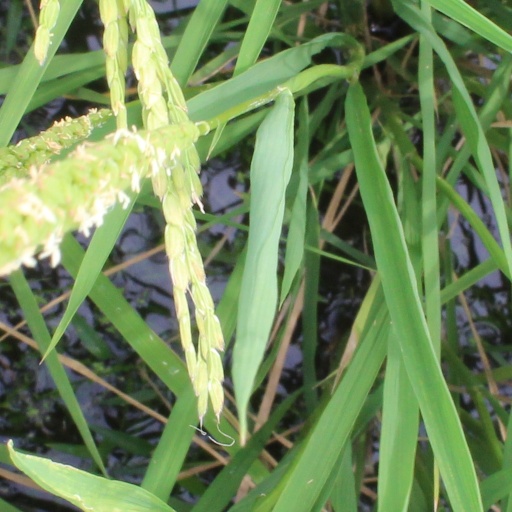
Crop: rice